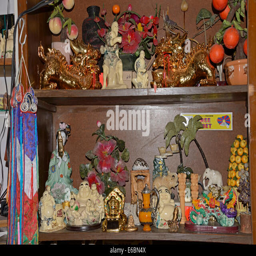
a gift shop selling souvenirs